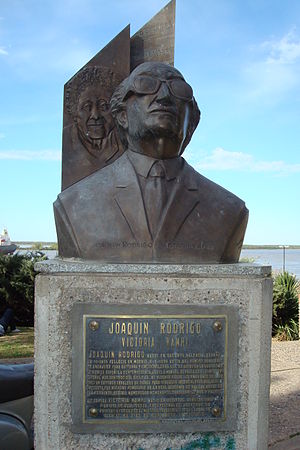
Joaquín Rodrigo
Joaquin Rodrigo var en spansk komponist, pianist og guitarist.